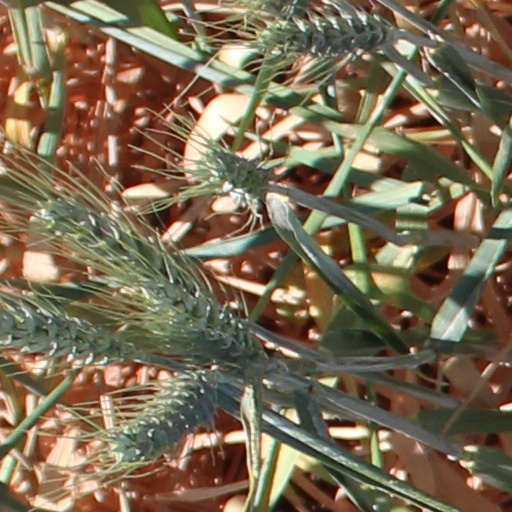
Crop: wheat